Ça va bien aller

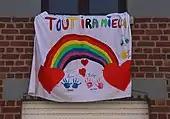
A similar banner with the words, "Tout ira mieux" in Belgium, March 25 2020.

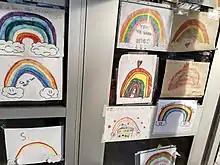
Drawings along the theme of "Ça va bien aller", including posters in doorways and windows of a school in Québec (April 2020).

The singer Elisa co-wrote the single "Andrà tutto bene" during the original quarantine period applied in Italy early in the pandemic.